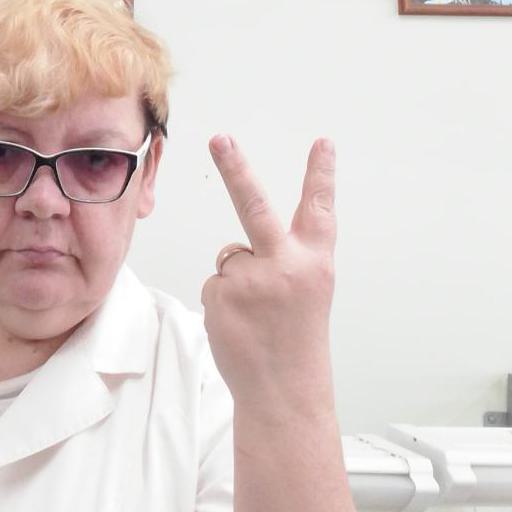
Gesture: peace_inverted